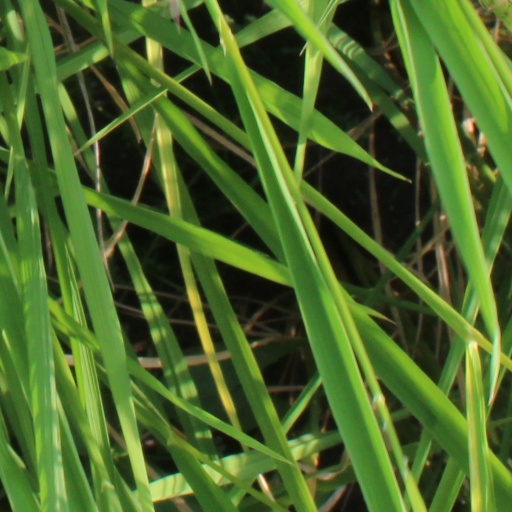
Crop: rice